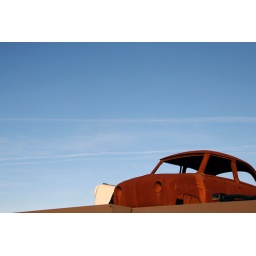
a rusty car in the blue sky